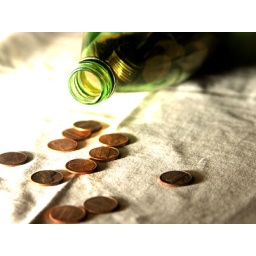
I like to collect pennies in this old glass water bottle. Just some extra change.